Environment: real
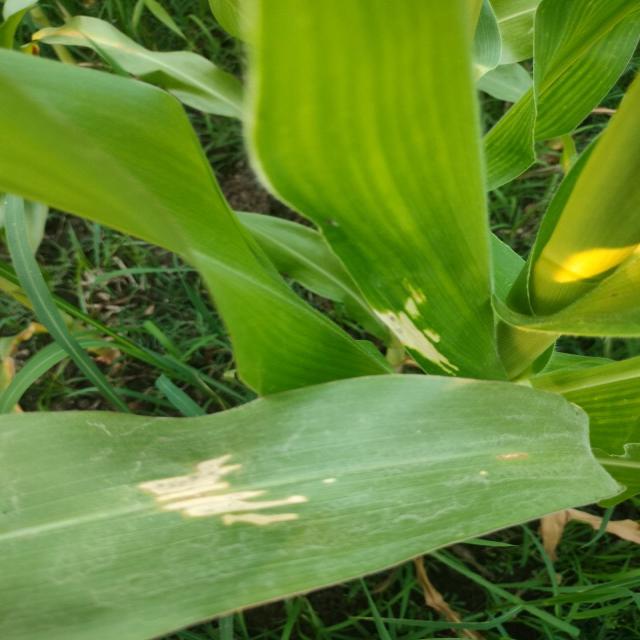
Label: northern_corn_leaf_blight